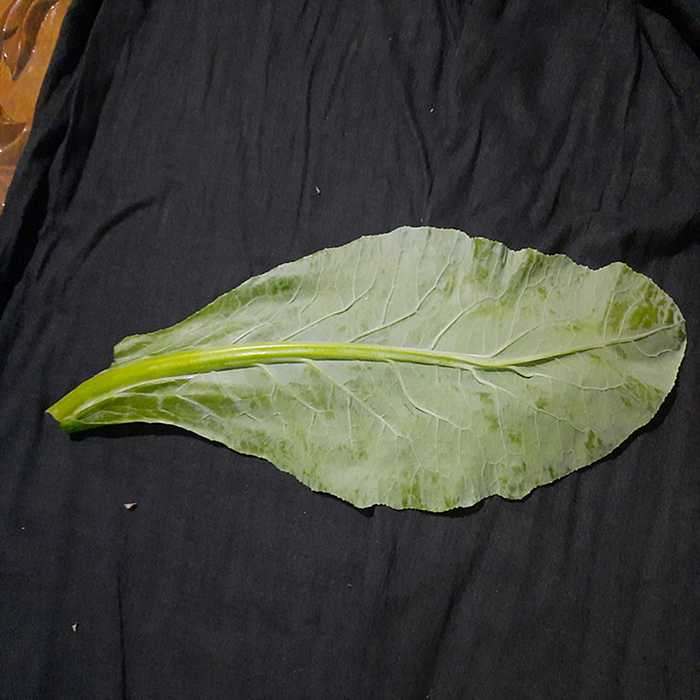
Plant: Cauliflower
Label: Fresh leaf